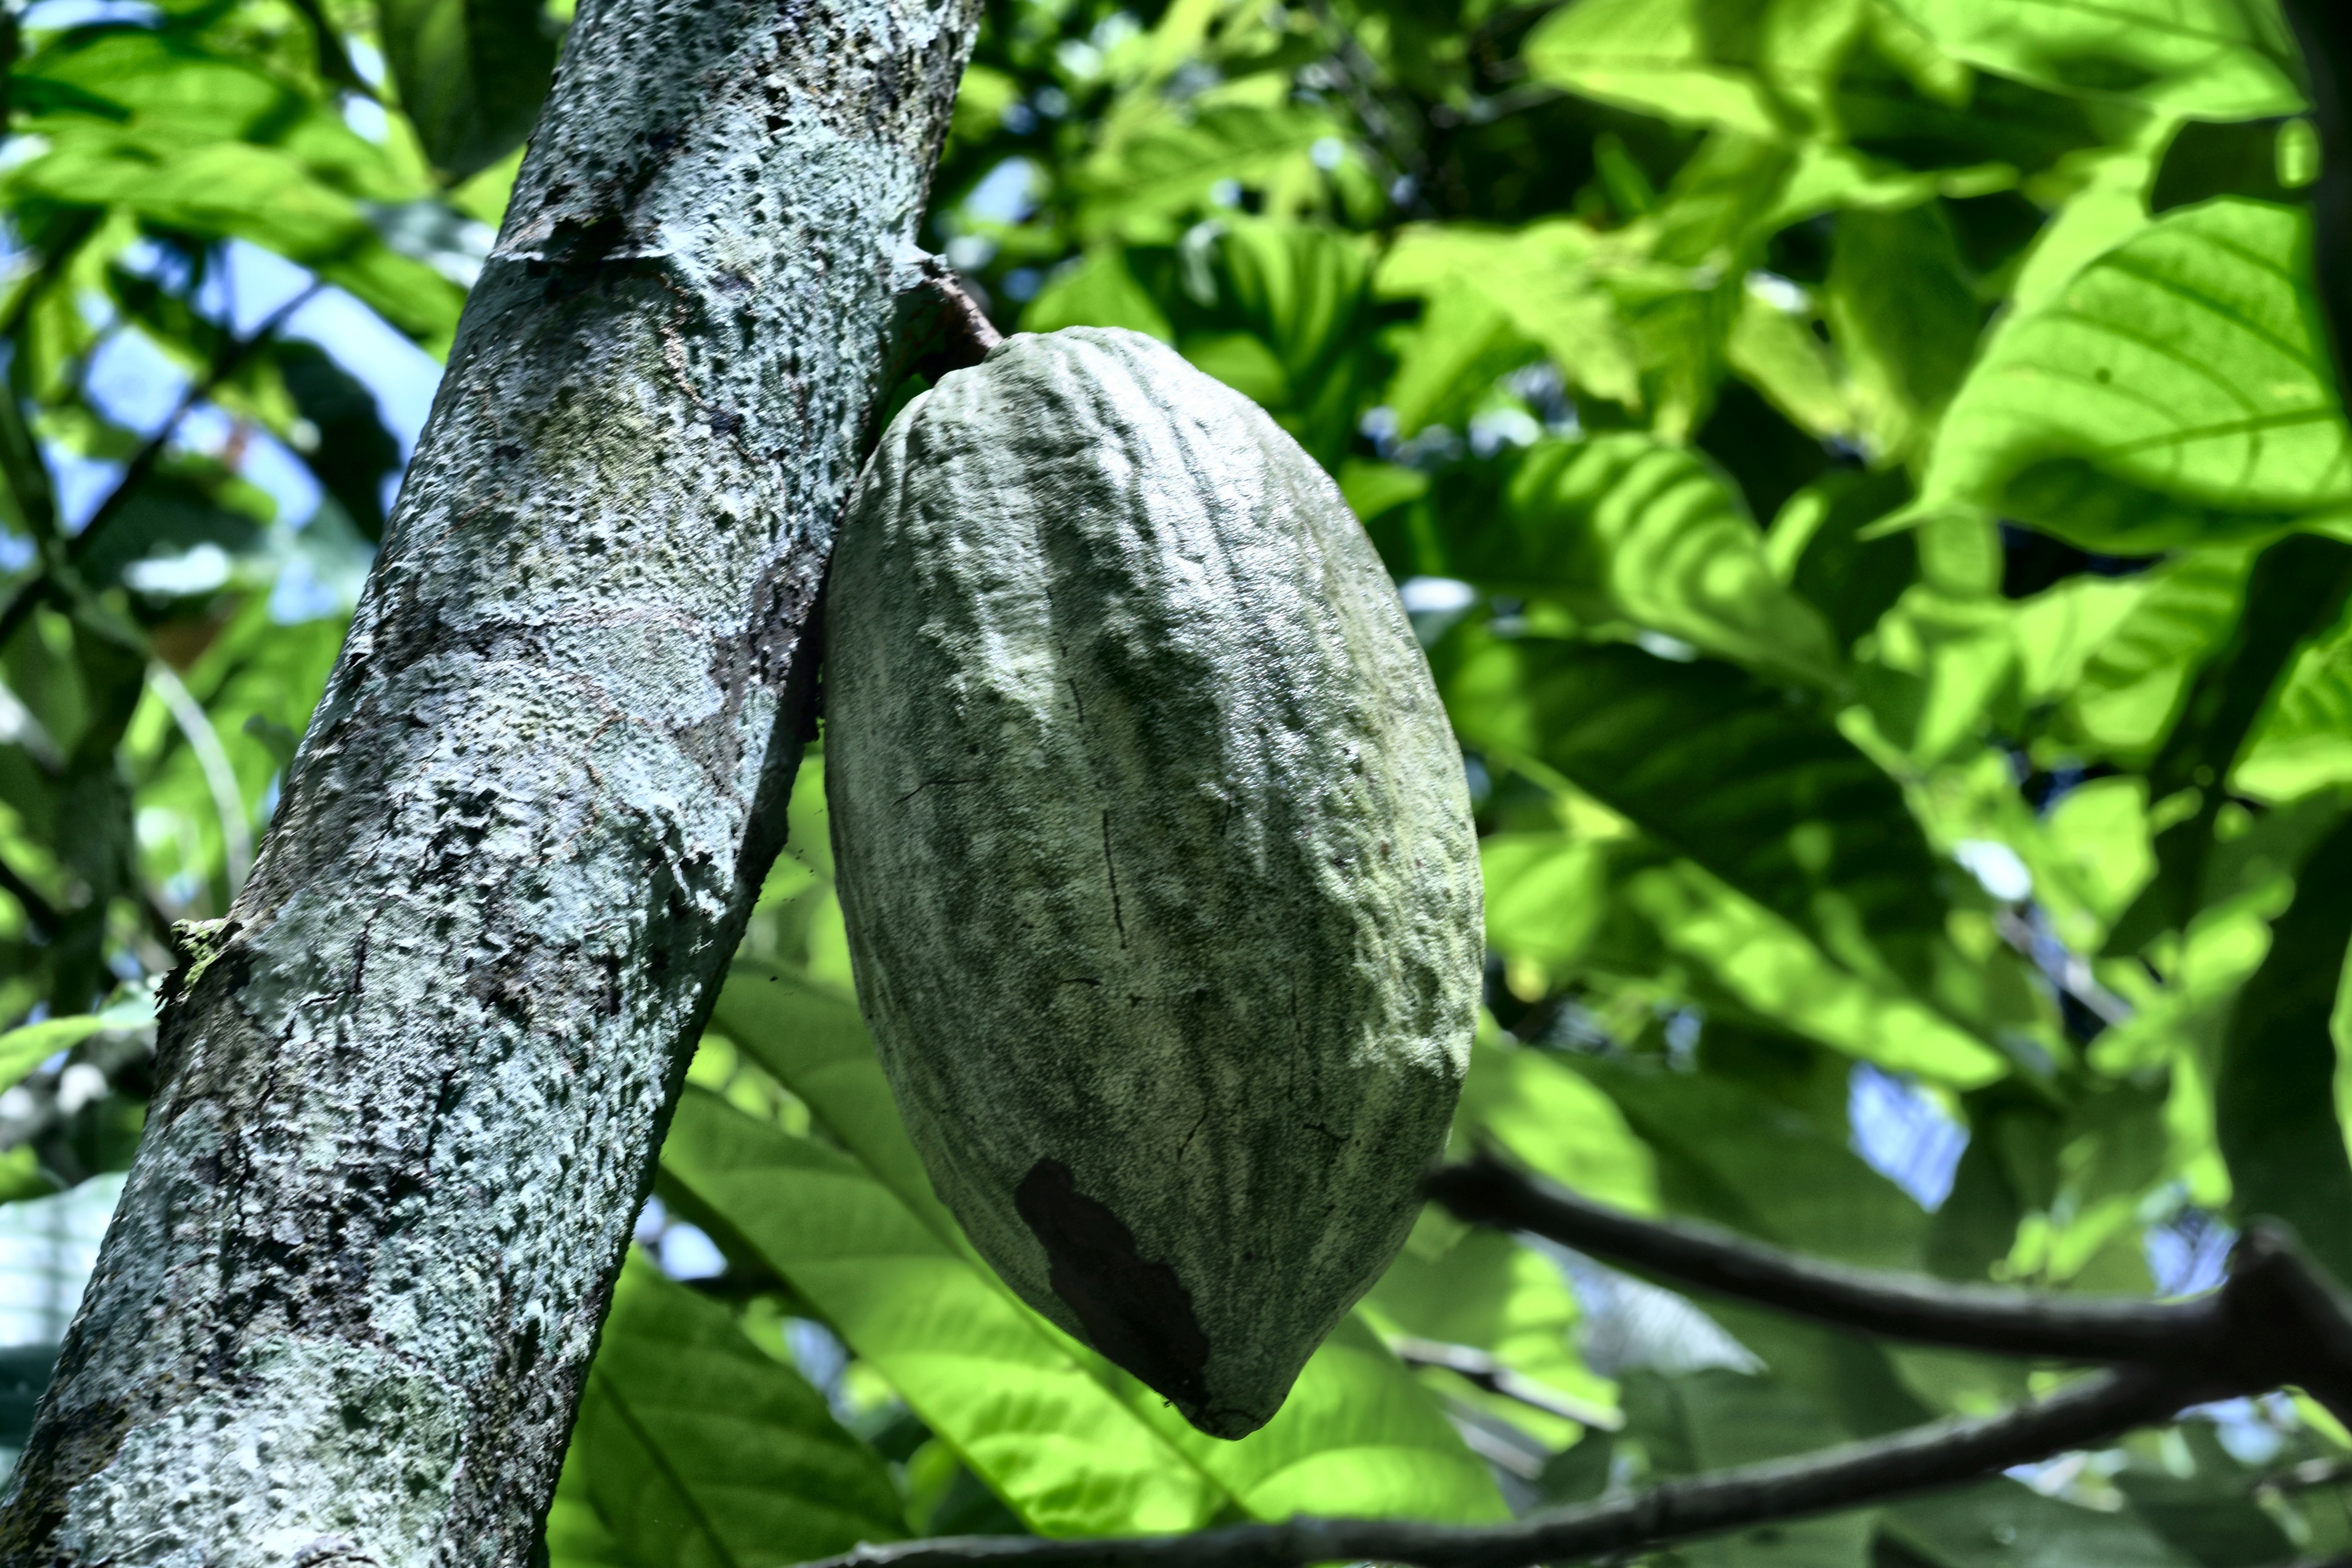
Maturity: unmature
Variety: Guiana